American Renaissance (magazine)

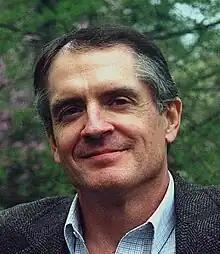
Founder Jared Taylor

The magazine and the New Century Foundation were established by Jared Taylor; the first issue of "American Renaissance" was published in November 1990.